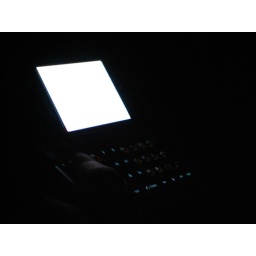
my cell phone in pitch black